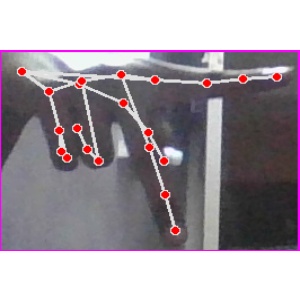
अक्षर: प